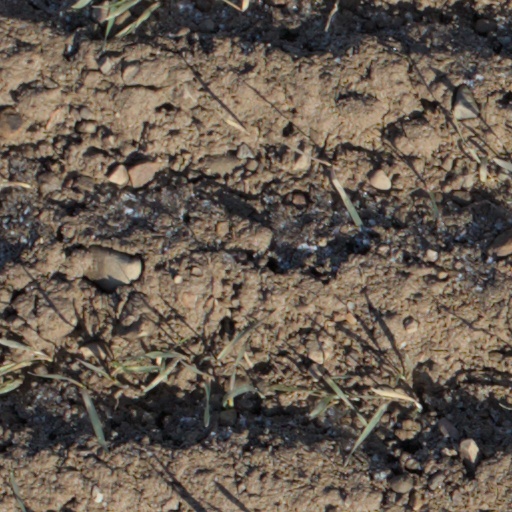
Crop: wheat